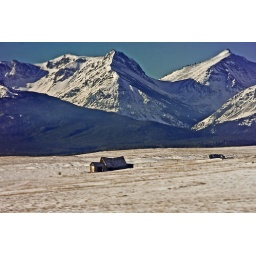
The train begins to leave the mountains behind while picking up steam to make up the lost hours waiting in the cold.